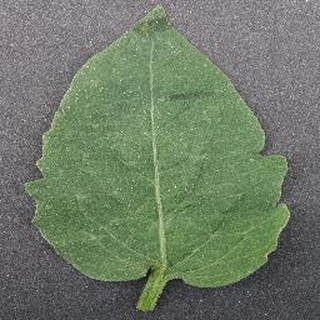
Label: healthy_tomato